Russian Court Dress

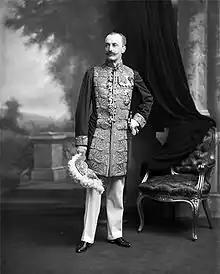
Ceremonial uniform of a chamberlain. Large gold embroidery on the chest

As in the case of women's attire, vague references to court uniforms date back to the end of the 18th century, but the first surviving detailed description refers only to 1831 and is contained in the 'Regulations on Uniforms for the Ranks of the Imperial Court'. In 1834, this decree was replaced by a more general 'Regulation on civil uniforms;, which was accompanied by colour drawings depicting uniforms and sewing. Both decrees regulated the cut and trim of military and civilian uniforms. Both those and others were sewn from dark green cloth, had standing collars and cuffs made of red cloth, decorated with gold embroidery and gilded buttons depicting the state emblem. The court ranks relied on civilian cut uniforms. The pattern and abundance of sewing depended on the rank and status of the person.